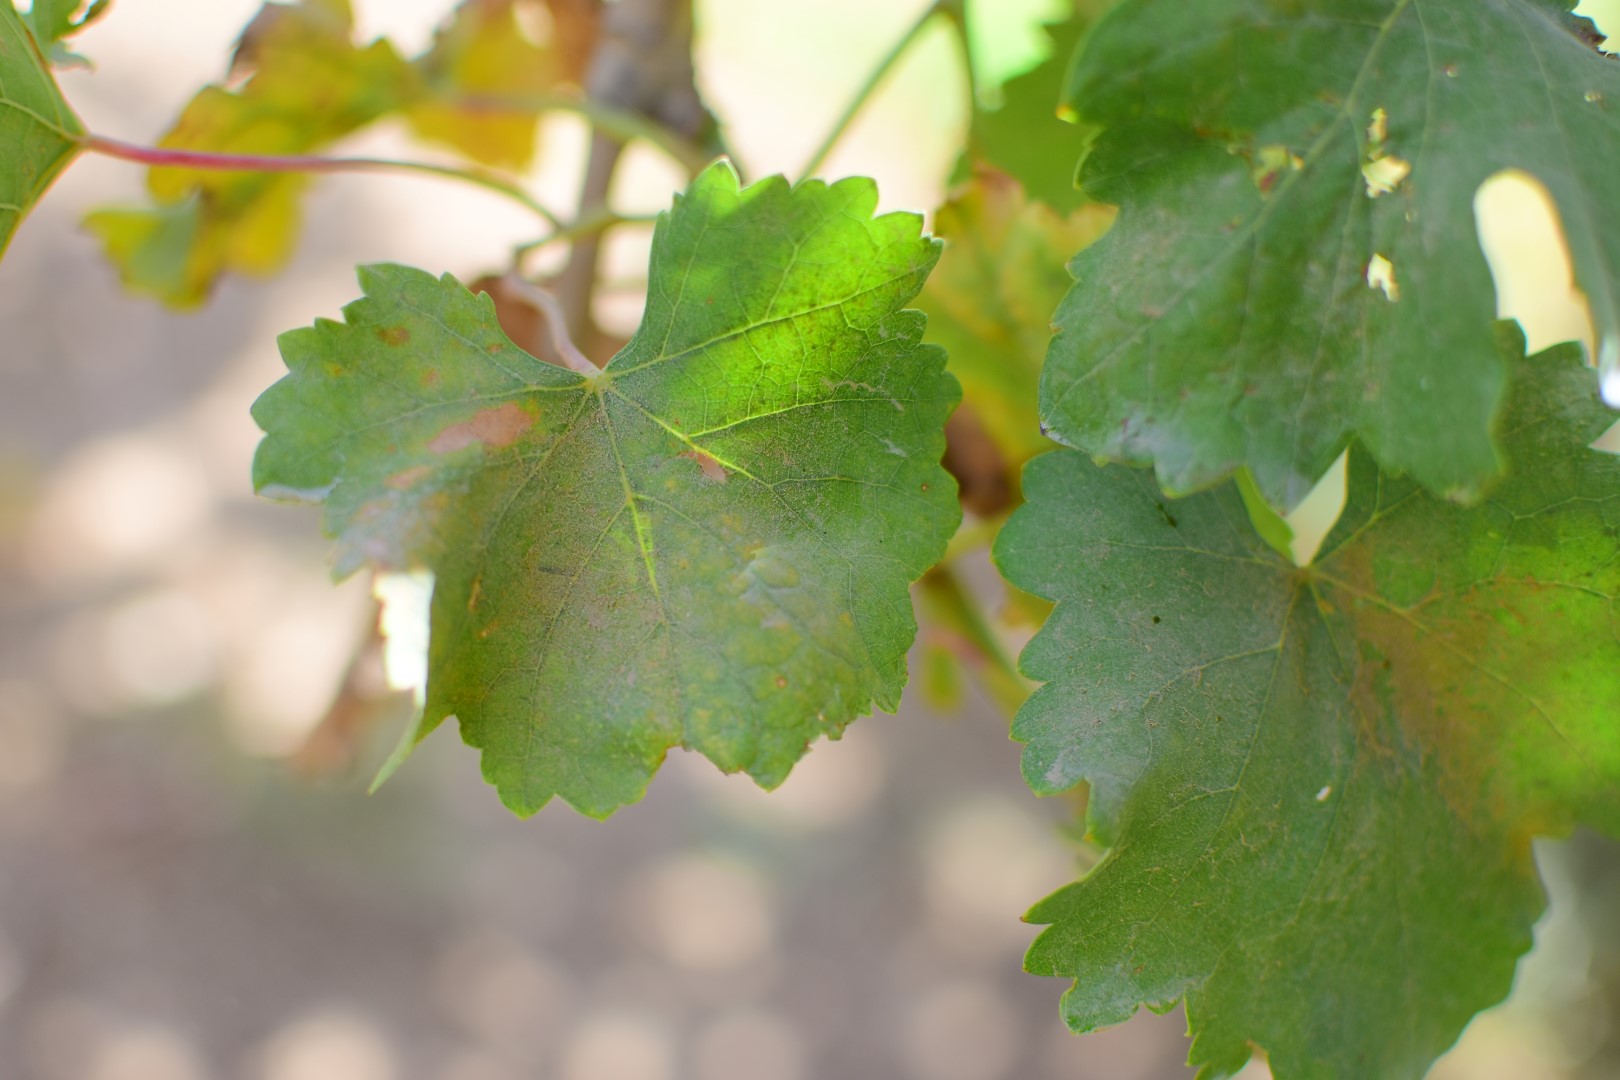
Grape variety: Frinsi